Waybuloo

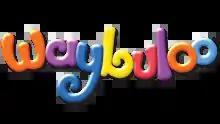

Waybuloo is a live-action animated children's television series created by Dan Good and Absolutely Cuckoo. Set in the fictional land of Nara, it features four CGI creatures with large heads and eyes called Piplings who practise a form of yoga which they call "Yogo". They are visited in each episode by live action children who are referred to as "Cheebies". It was broadcast on CBeebies in the UK between 2009 and 2012.